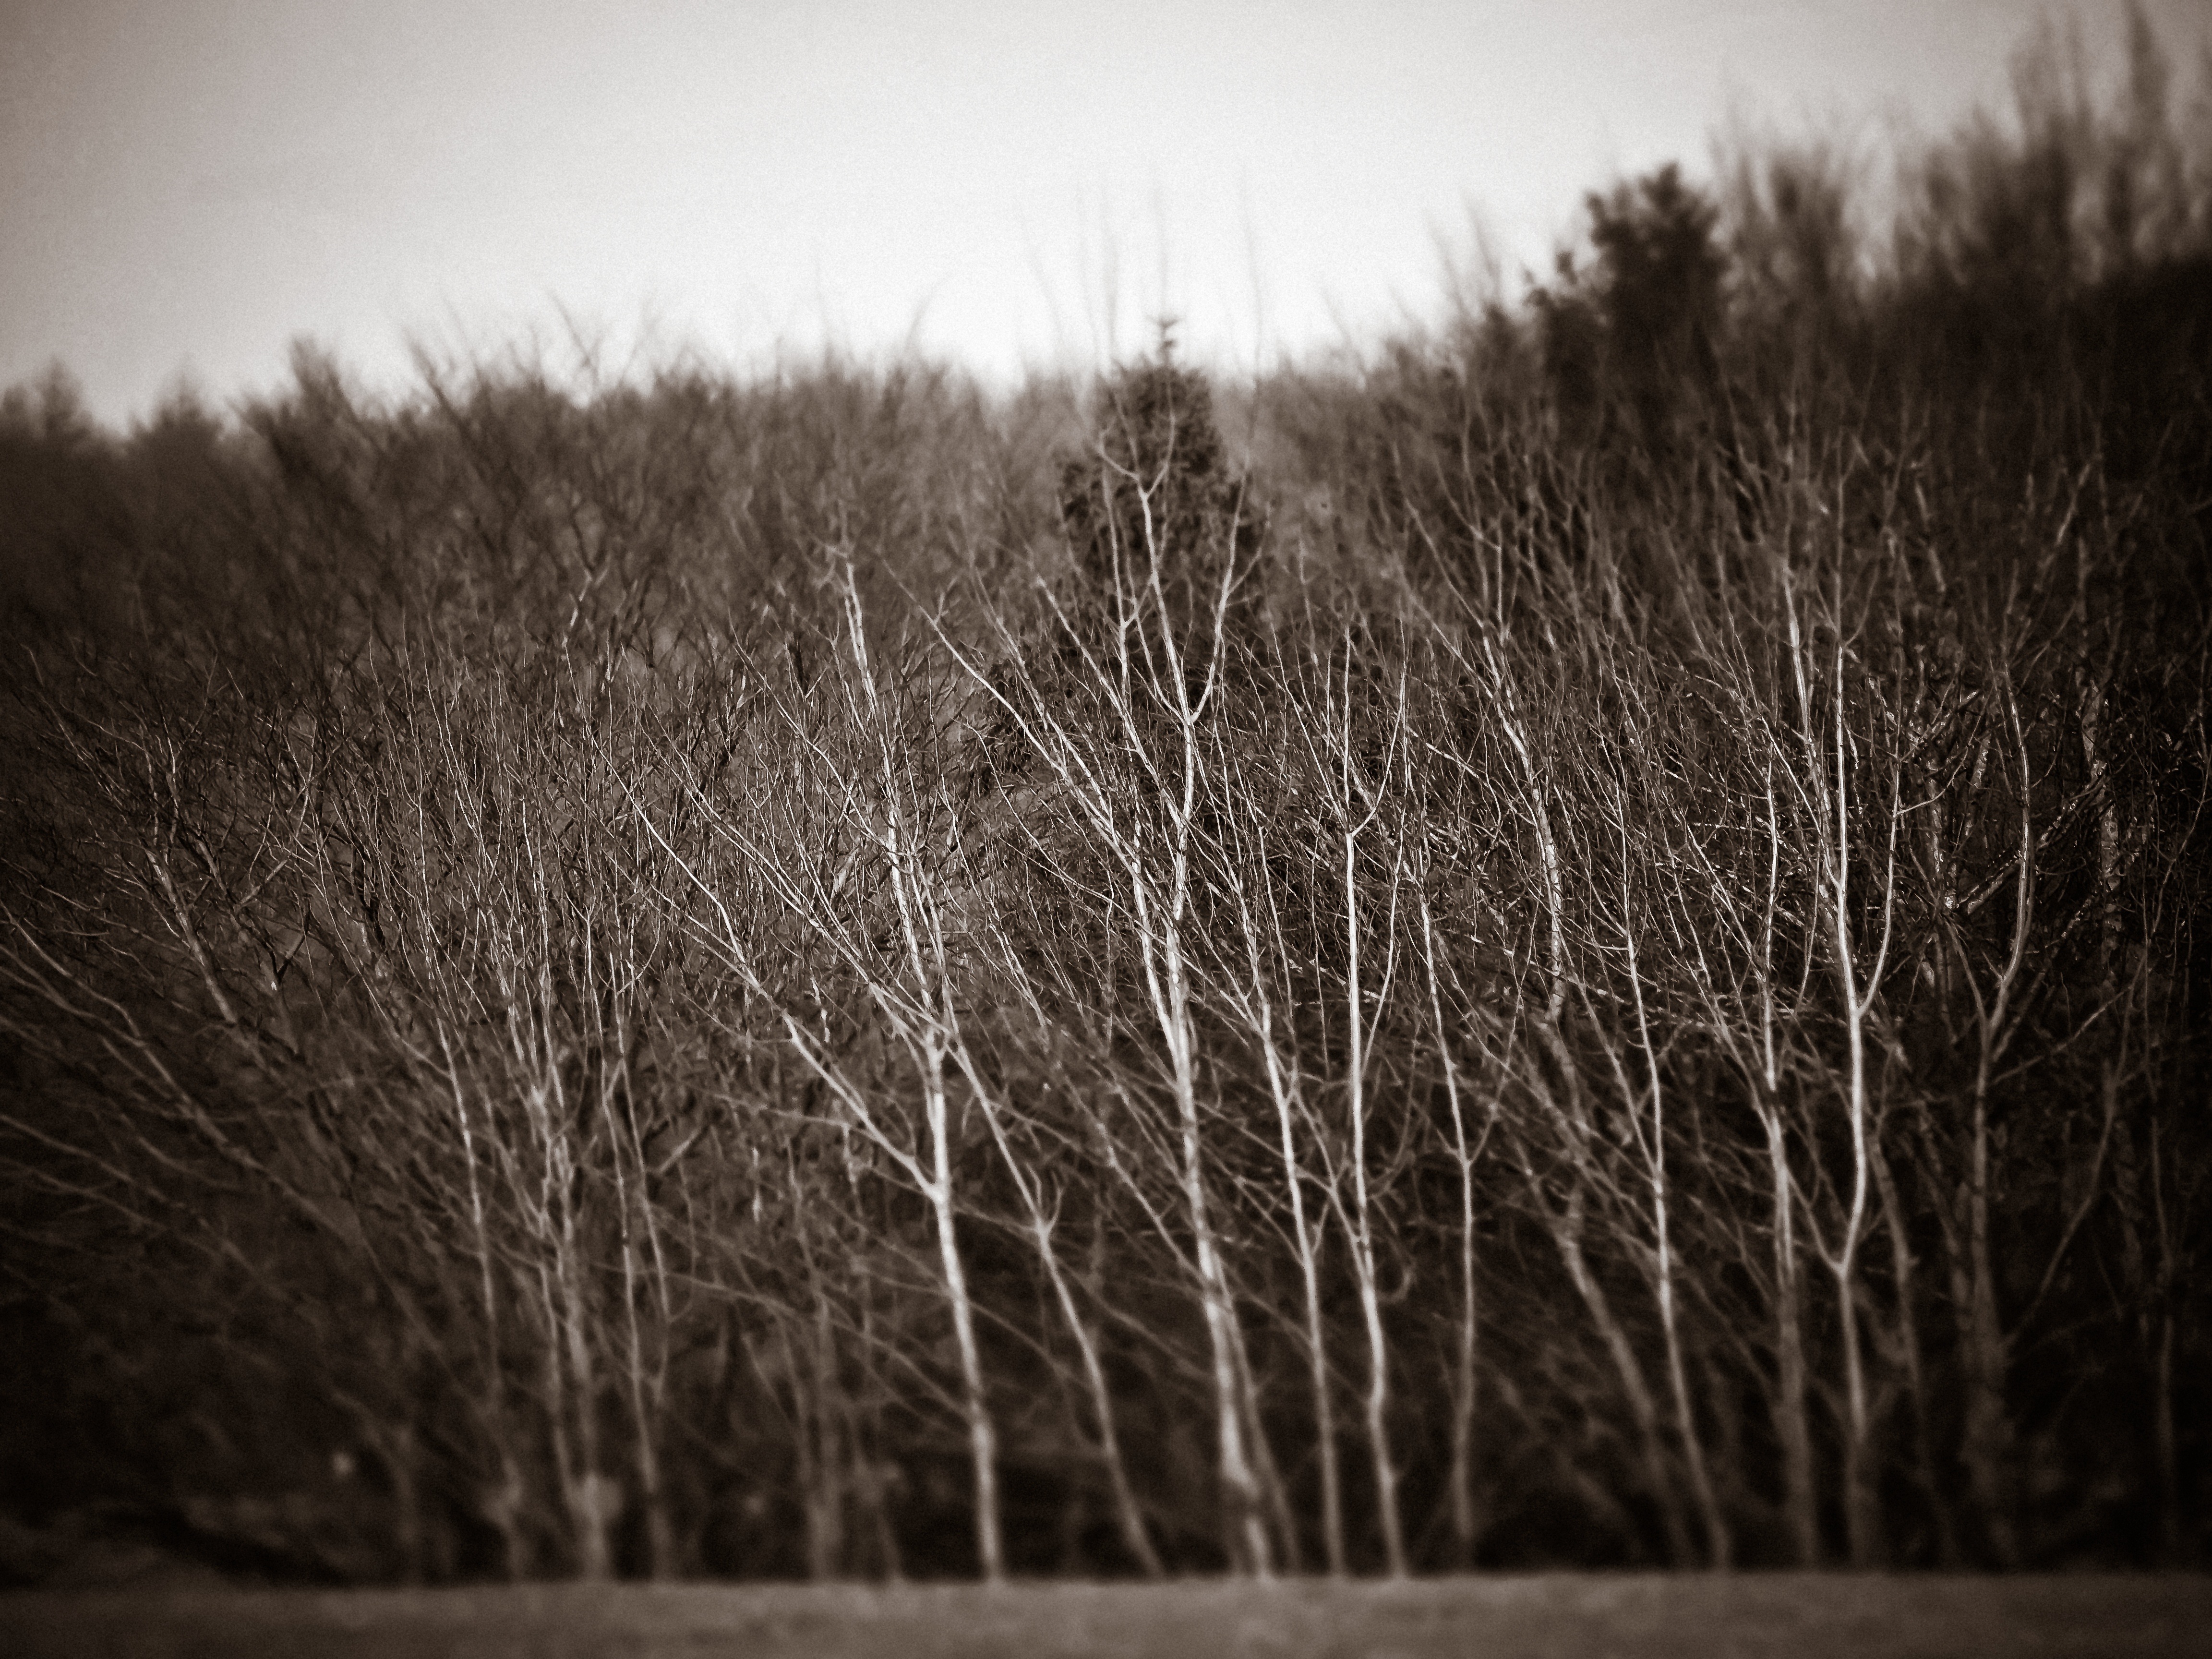
landscape, tree, nature, forest, grass, branch, snow, winter, light, black and white, plant, fog, mist, sunlight, morning, leaf, frost, atmosphere, dark, reflection, autumn, contrast, darkness, monochrome, season, black white, trees, weird, gloomy, monochrome photography, atmospheric phenomenon, grass family, woody plant